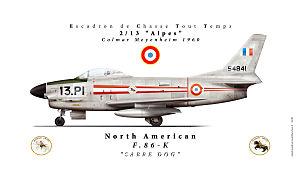
L'escadron de chasse 2/13 Alpes est une ancienne unité de combat de l'armée de l'air française. Il était installé sur la base aérienne 132 Colmar-Meyenheim et ses avions portaient un code entre 13-PA et 13-PZ.